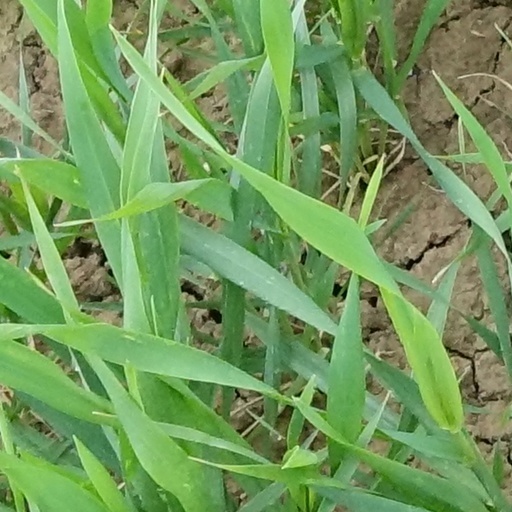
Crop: wheat